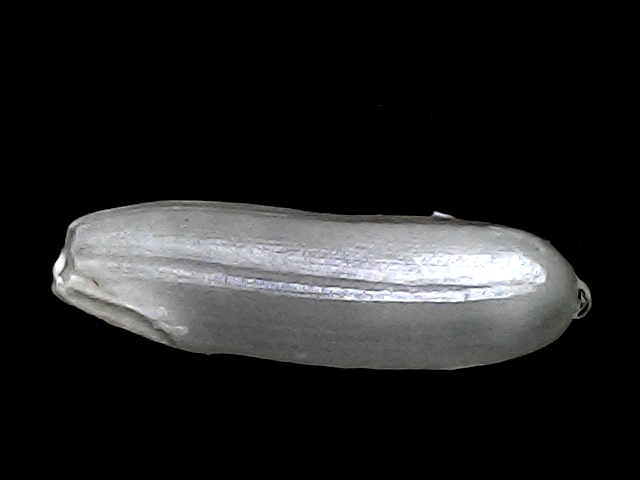
Rice variety: BRRI102